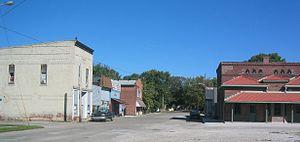
Amo est une municipalité américaine située dans le comté de Hendricks en Indiana.